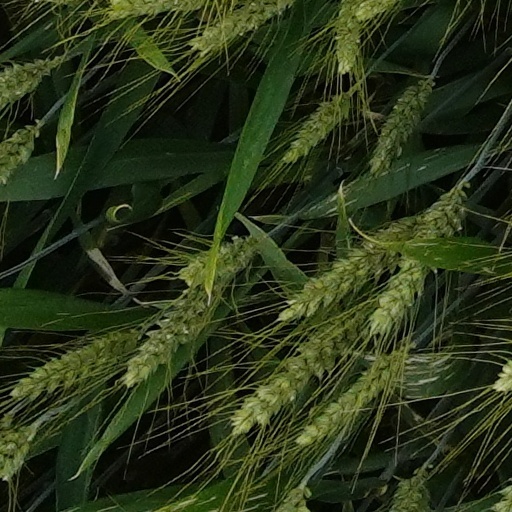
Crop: wheat